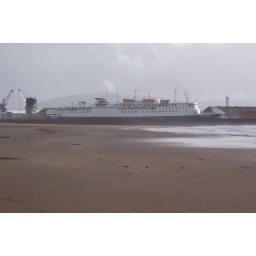
A ship at the end of a beach in Swansea, Wales.